Question: Please indicate a possible affordance area of the book that can be used for holding
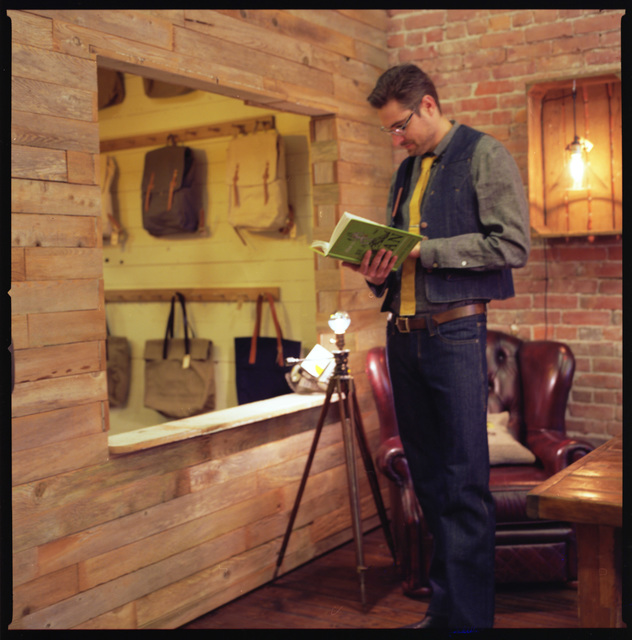
Answer: [298.5, 207.5, 436.5, 271.5]